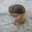
Label: snail